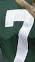
Number: 7